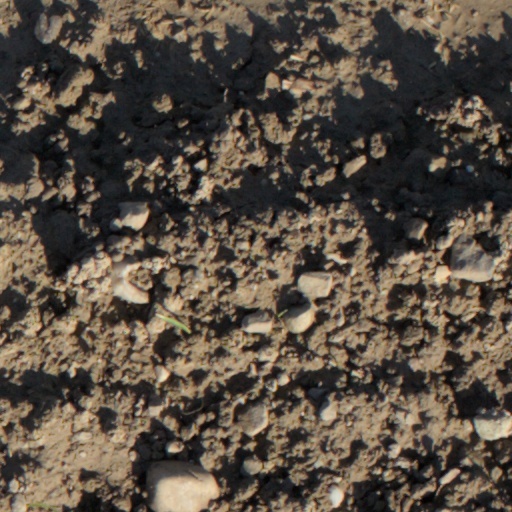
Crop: wheat